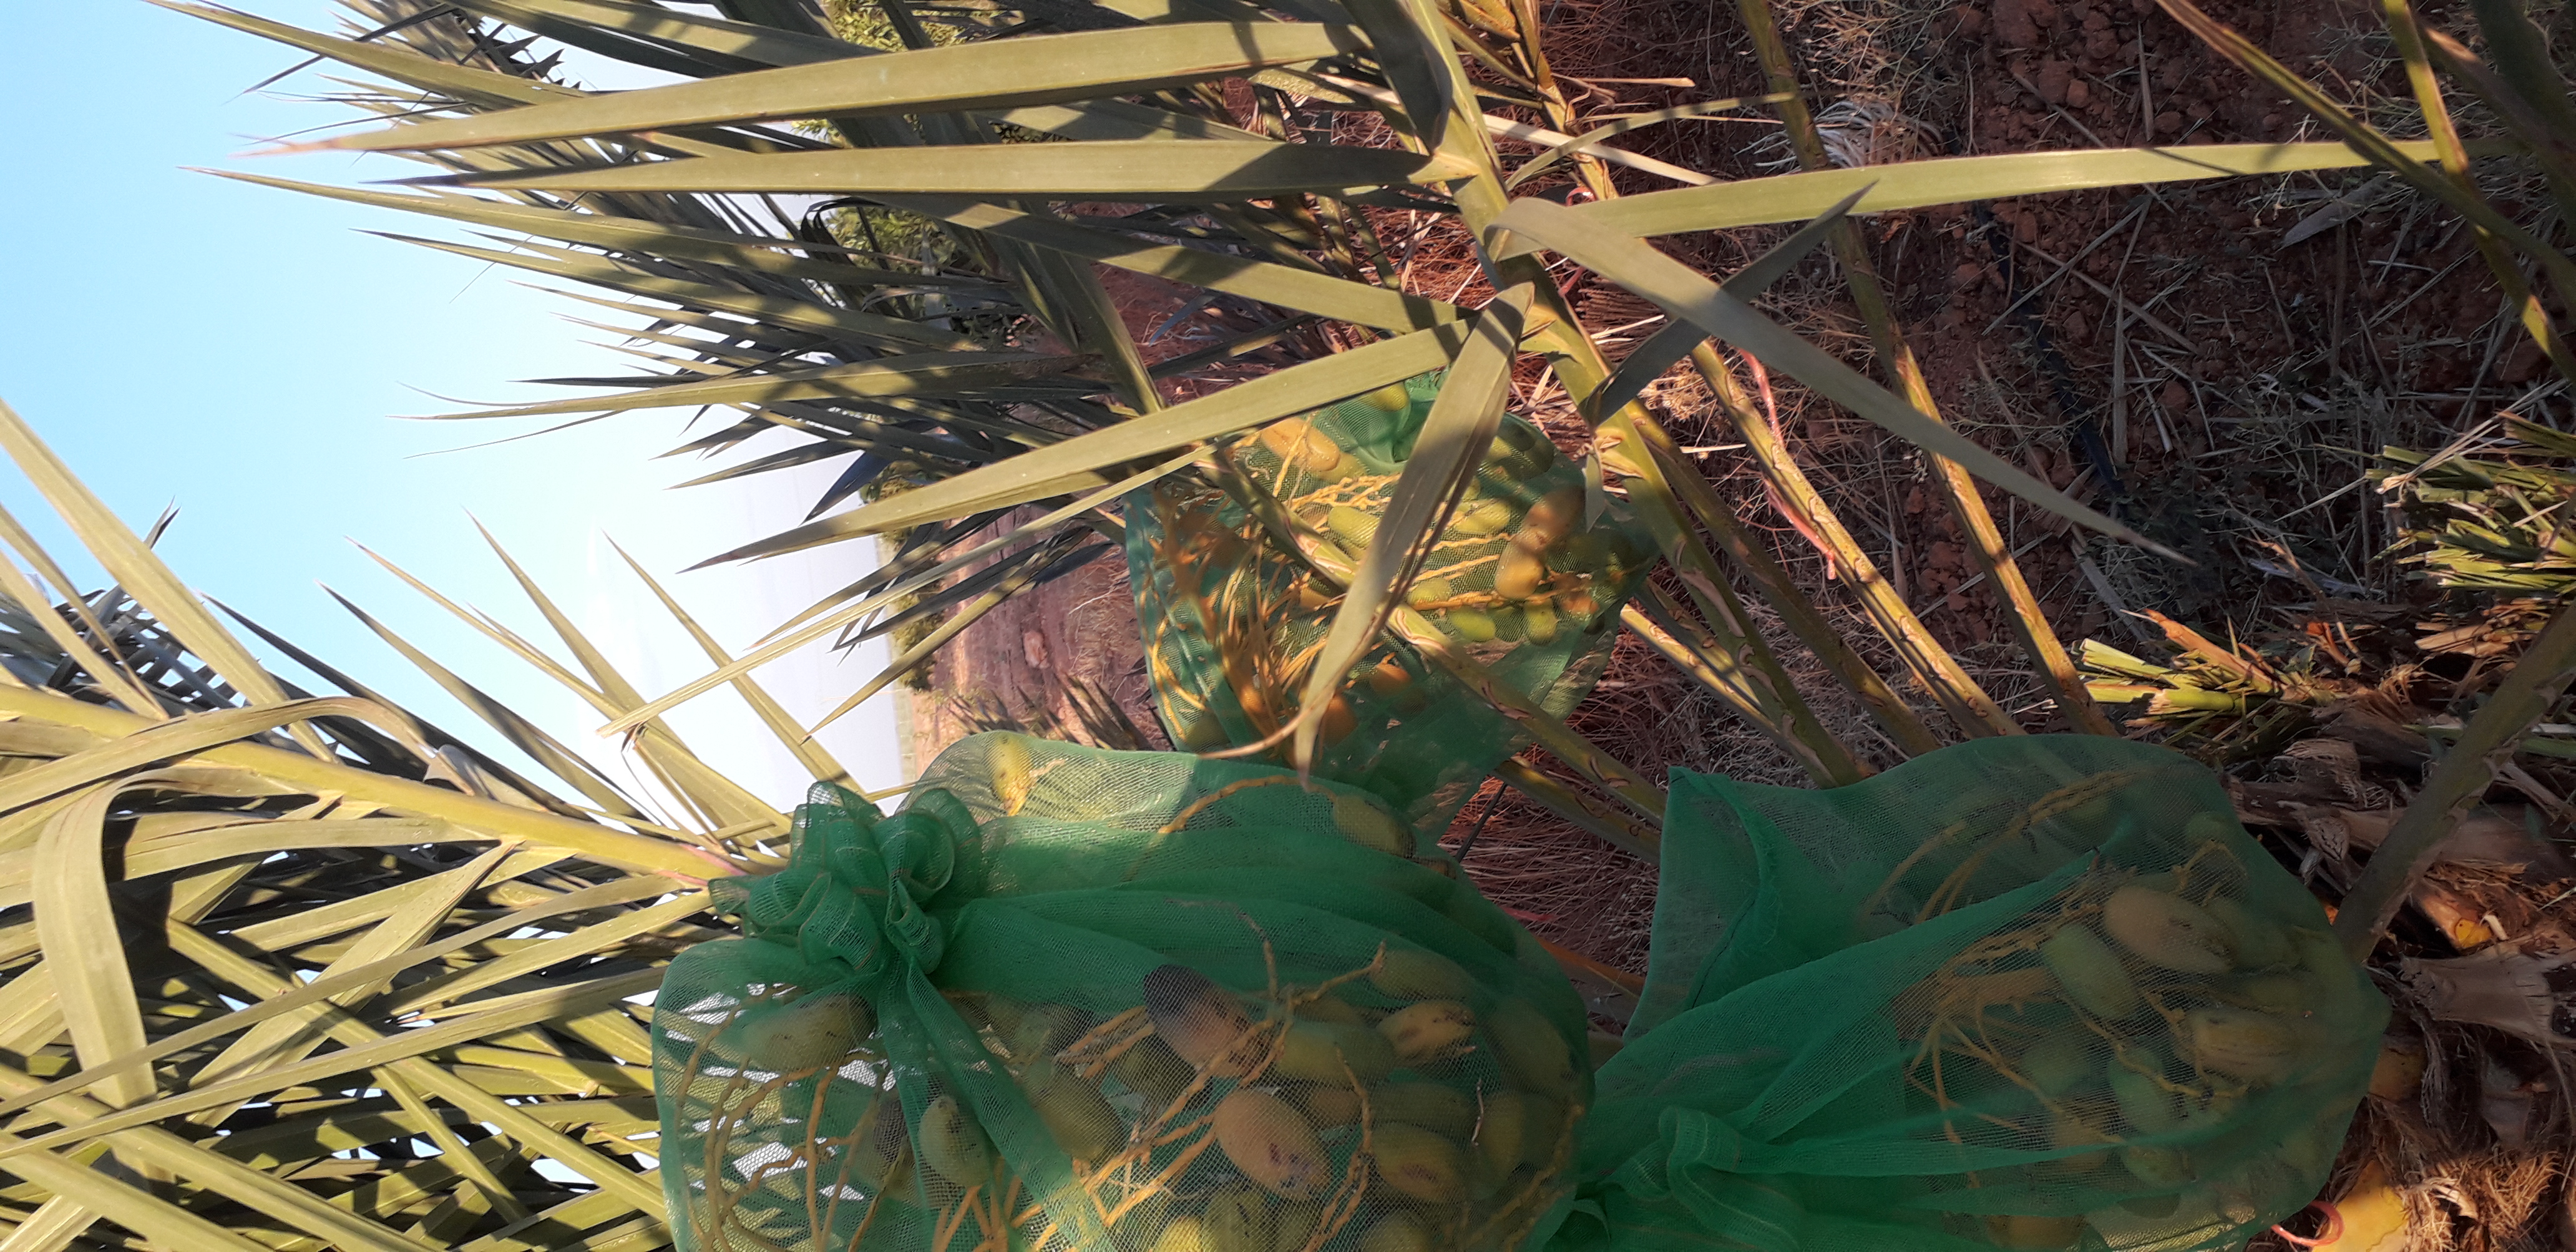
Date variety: Boumajhoul